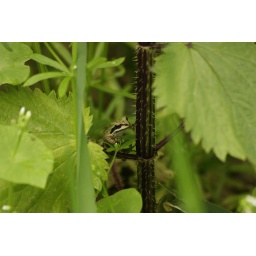
Green tree frog in a nettle plant 2010 Apr 20_0674